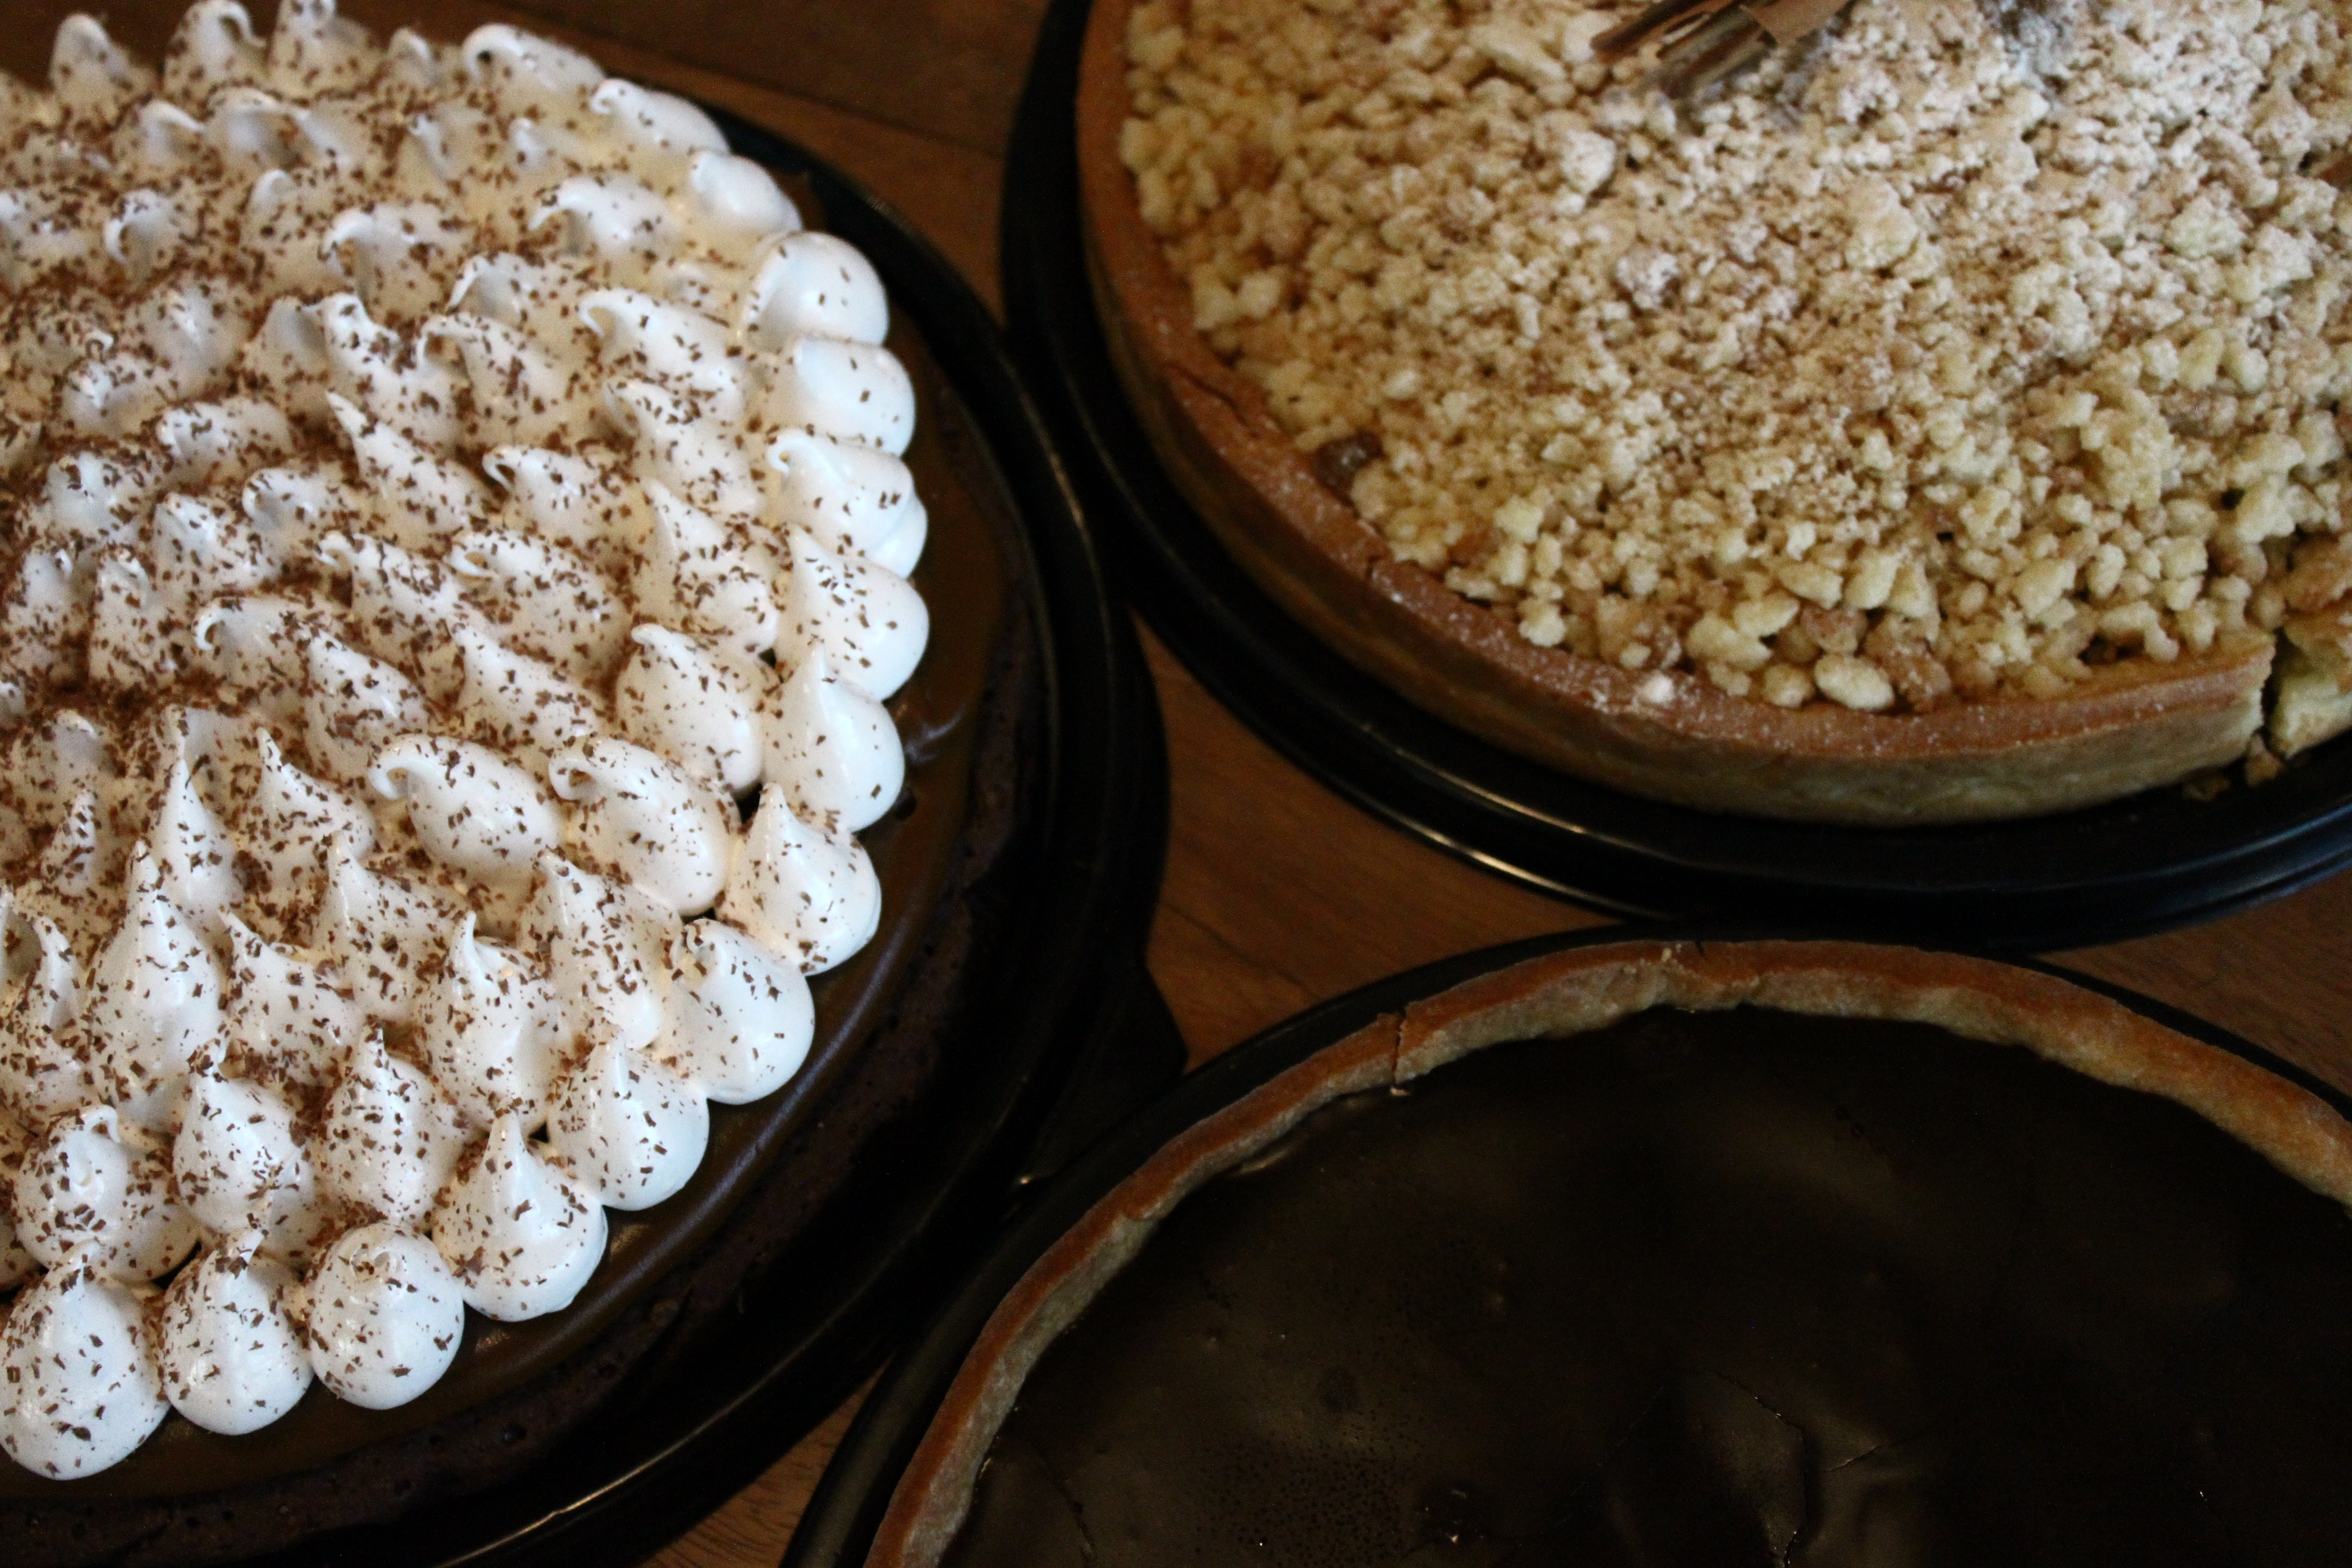
apple, sweet, dish, meal, food, cooking, produce, fresh, kitchen, recipe, breakfast, chocolate, baking, biscuit, gourmet, cookie, dessert, cuisine, cream, delicious, cake, homemade, pie, pastry, bakery, variety, preparation, dough, lemon, baked, cinnamon, cooked, cookies, sugar, tasty, style, top, ingredients, baked goods, flavor, torte, snack food